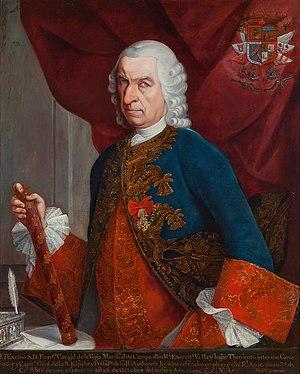
Francisco Cajigal de la Vega était un officier de l'armée espagnole, gouverneur de Cuba, et Vice-roi par intérim de Nouvelle-Espagne, du 28 avril 1760 au 5 octobre 1760.